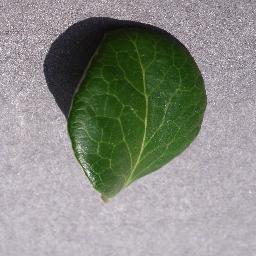
Label: Blueberry___healthy